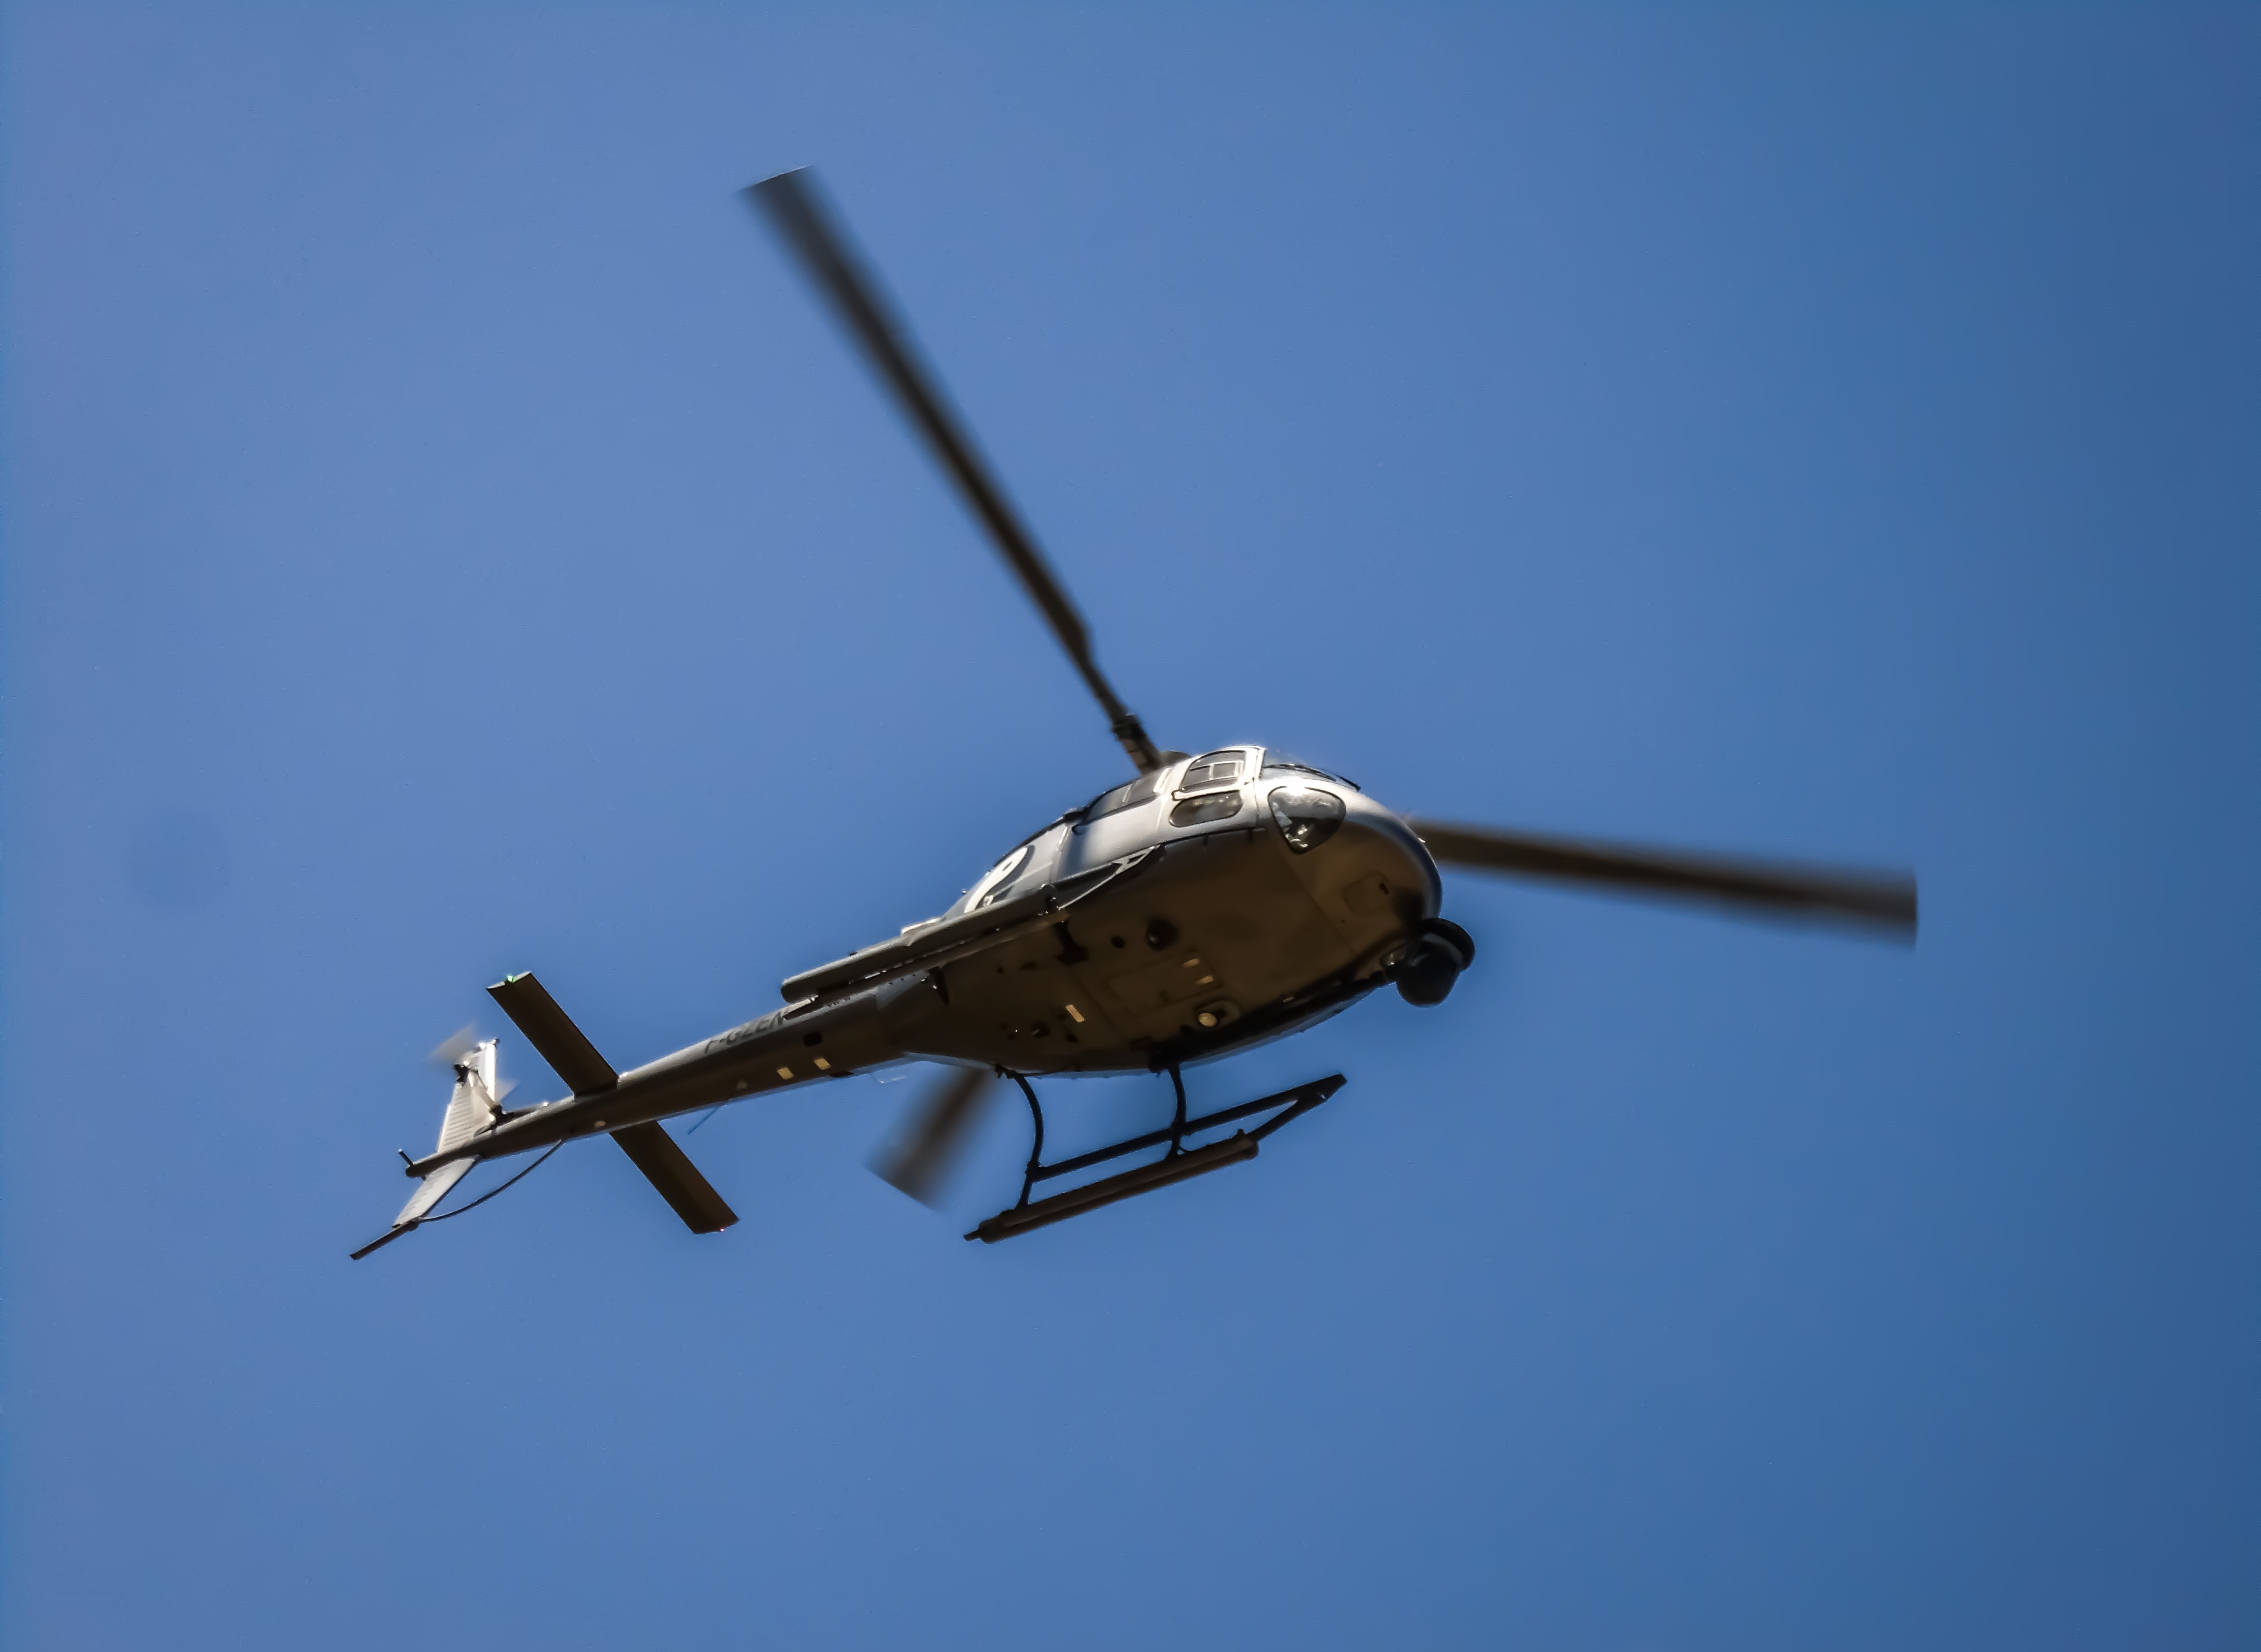
wing, fly, aircraft, vehicle, aviation, flight, helicopter, rotorcraft, air force, in the sky, atmosphere of earth, aircraft engine, helicopter rotor, military helicopter